Dave Jolly

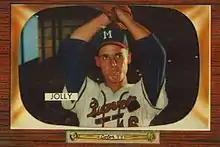

David Jolly (October 14, 1924 – May 27, 1963) was a Major League Baseball relief pitcher.